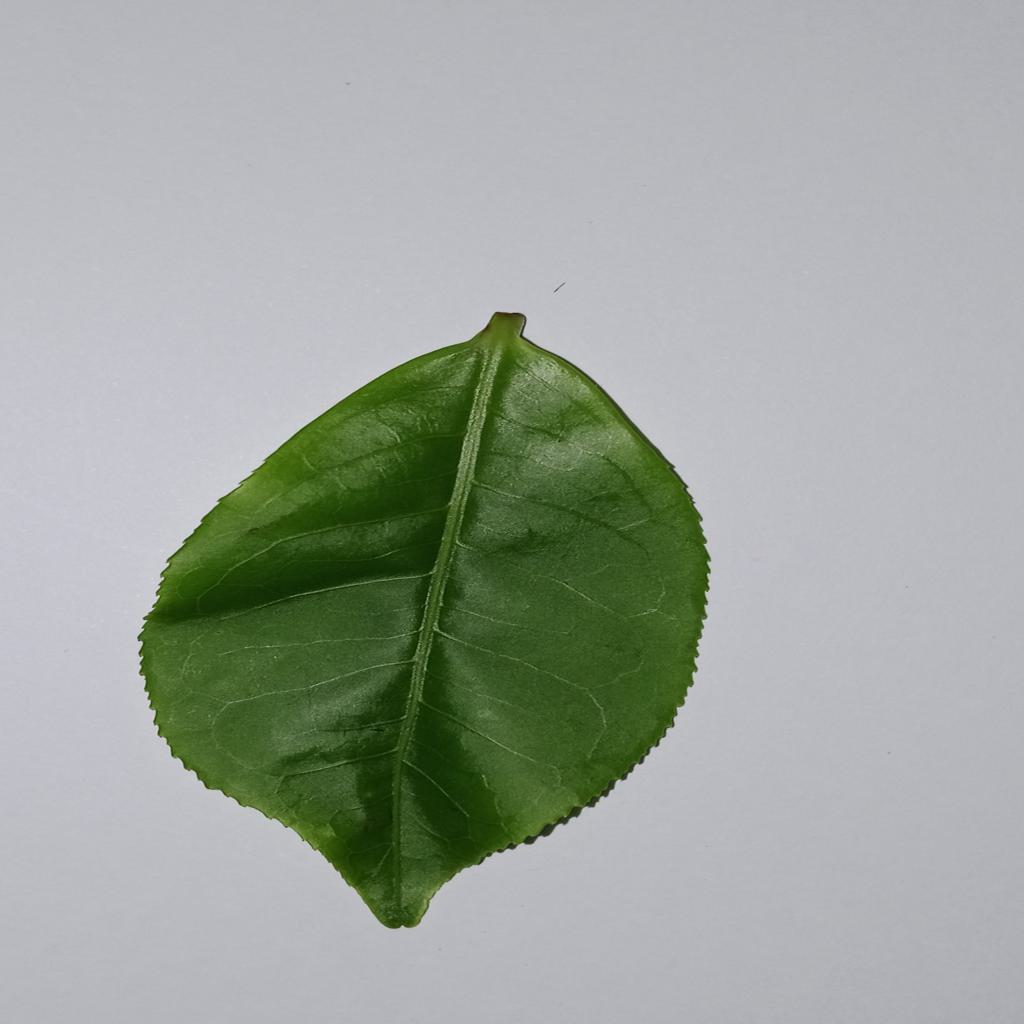
Label: Healthy